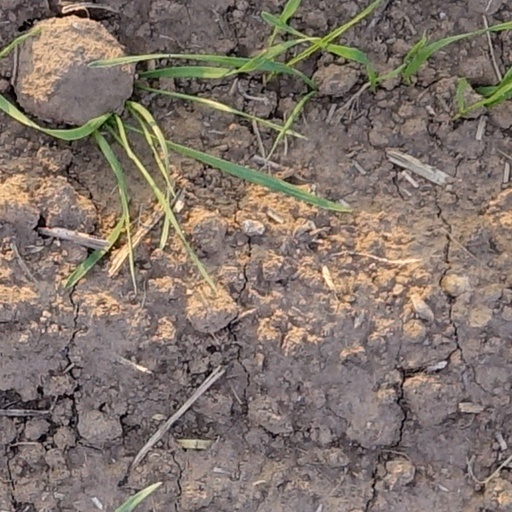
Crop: wheat